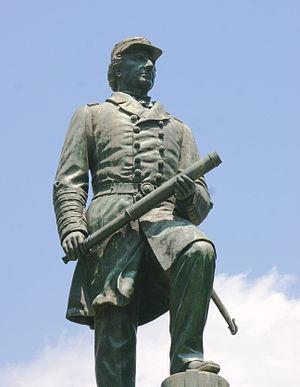
Lavinia Ellen Ream, née le 25 septembre 1847 à Madison, au Wisconsin, et morte le 20 novembre 1914 à Washington, est une sculptrice américaine.